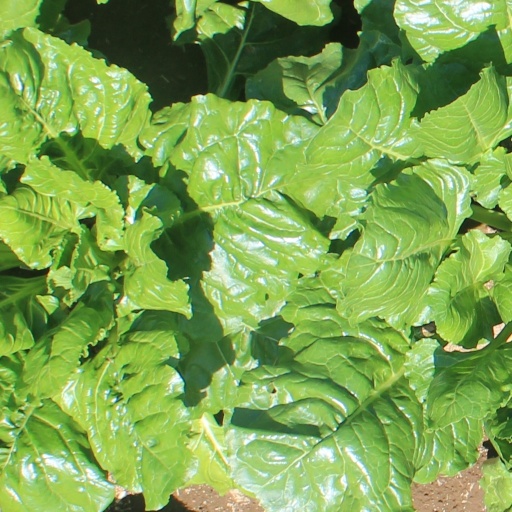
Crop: sugar beet